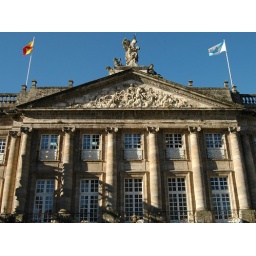
Huge building with Neo-Classical facade in Praza do Obradoiro, which houses the town hall.